SS River Burnett

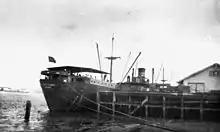
"River Clarence"

Progress was slow. Cockatoo launched "River Clarence" in January 1943 and completed her that May. Evans Deakin launched "River Burdekin" in March 1943 and completed her that December. BHP launched "River Glenelg", "River Murchison" and "River Derwent" between October 1943 and September 1944, and completed them between March 1944 and February 1945.